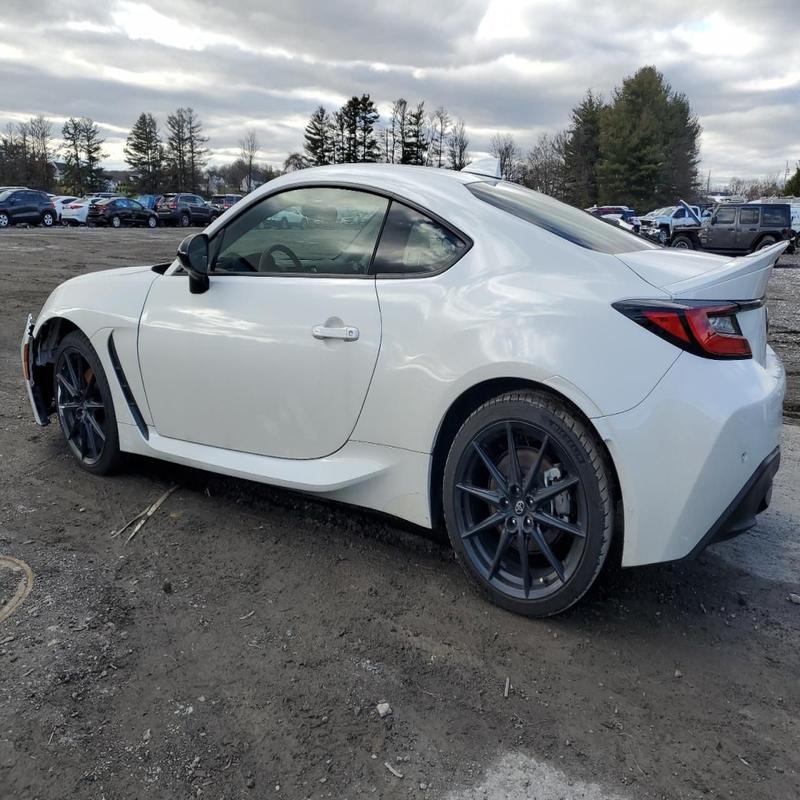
Aucun dommage détecté.
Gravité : aucun